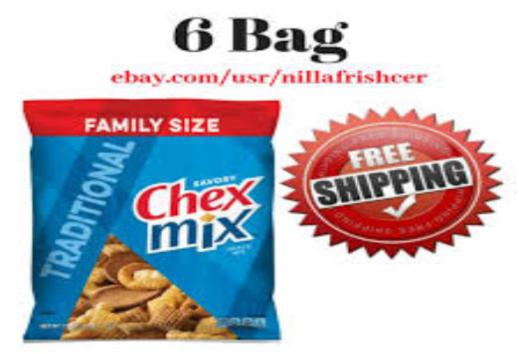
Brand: chex mix
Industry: Food